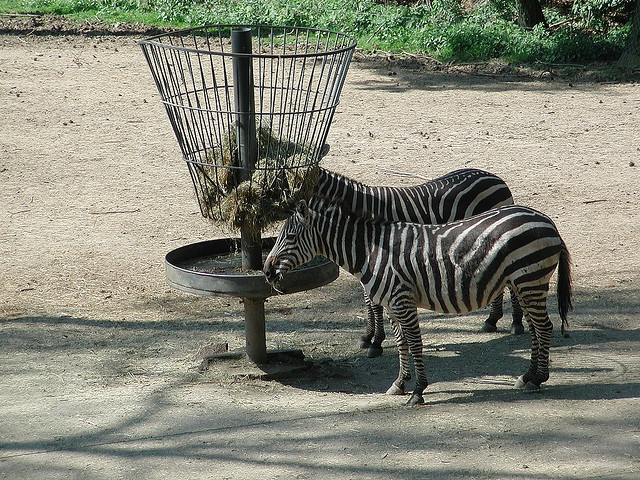
Two zebras eat food out of a wire container.
two small zebras at a round feeding trough
Two zebras eating hay from a feeding basket.
Two giraffes are at a wire feeding station.
A pair of zebras standing next to each other eating hay out of a bin.